First interracial kiss on television

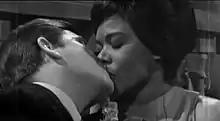
One of the first interracial kisses on television occurred in an episode of British soap opera "Emergency Ward 10", which was broadcast in July 1964.

One of the earliest interracial kisses on television occurred in a July 1964 episode of British soap opera "Emergency Ward 10", during which characters Louise Mahler (portrayed by Joan Hooley) and Giles Farmer (portrayed by John White) kissed. The scene in which Mahler and Farmer kissed was originally scripted to occur in Mahler's bedroom, but was rewritten so as to occur outdoors, due to concerns it would otherwise be too risqué (the earlier Lloyd Reckord plays had both been shown well after the 9pm adult-content watershed). According to an issue of the "Daily Express" published after the episode aired, "not a viewer rang-up to complain". In a 2015 interview, conducted prior to the discovery of the "You in Your Small Corner" footage, Hooley noted that the historic importance of what had been known as the "first interracial kiss on television" had been inflated in popular memory: